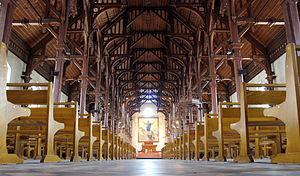
La nef de l'église Notre-Dame-des-sables à Berck plage.